Garnet (Steven Universe)

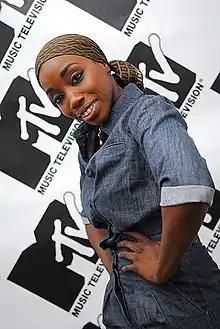
Garnet is voiced by Estelle.

Garnet is voiced by Estelle in the original dub of "Steven Universe". Estelle's vocal performance is commonly praised by critics: Vrai Kaiser of "The Mary Sue" commended Estelle's voice work in "Jail Break" by stating that "the amount of love, layers, and history she packs into so few words goes right to the heart no matter how many times you watch it." Garnet's narration in "The Answer" was praised by Eric Thurn because Estelle got the opportunity to do voice work that was more fun and "soft". AJ Adejare of "The Fandom Post" criticized the voice director of "Steven Universe" for under-utilizing Estelle's talents, as Garnet is mostly silent in the show. Garnet is Estelle's first voice-over role, and the character was designed by Rebecca Sugar while she was listening to Estelle's music.